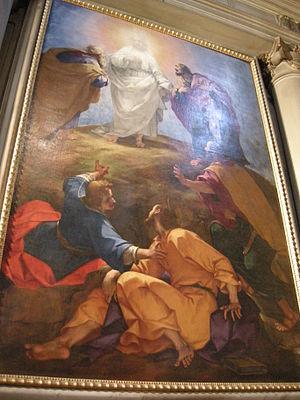
Giovanni Battista Paggi est un peintre italien de l'école génoise.